Innerpeffray

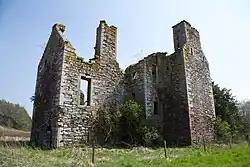
Innerpeffray Castle

Innerpeffray Collegiate Church is an early-16th-century church. It is a scheduled monument.